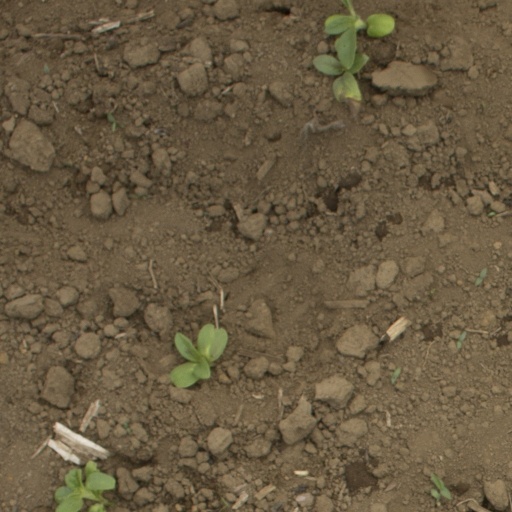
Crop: Jerusalem artichoke